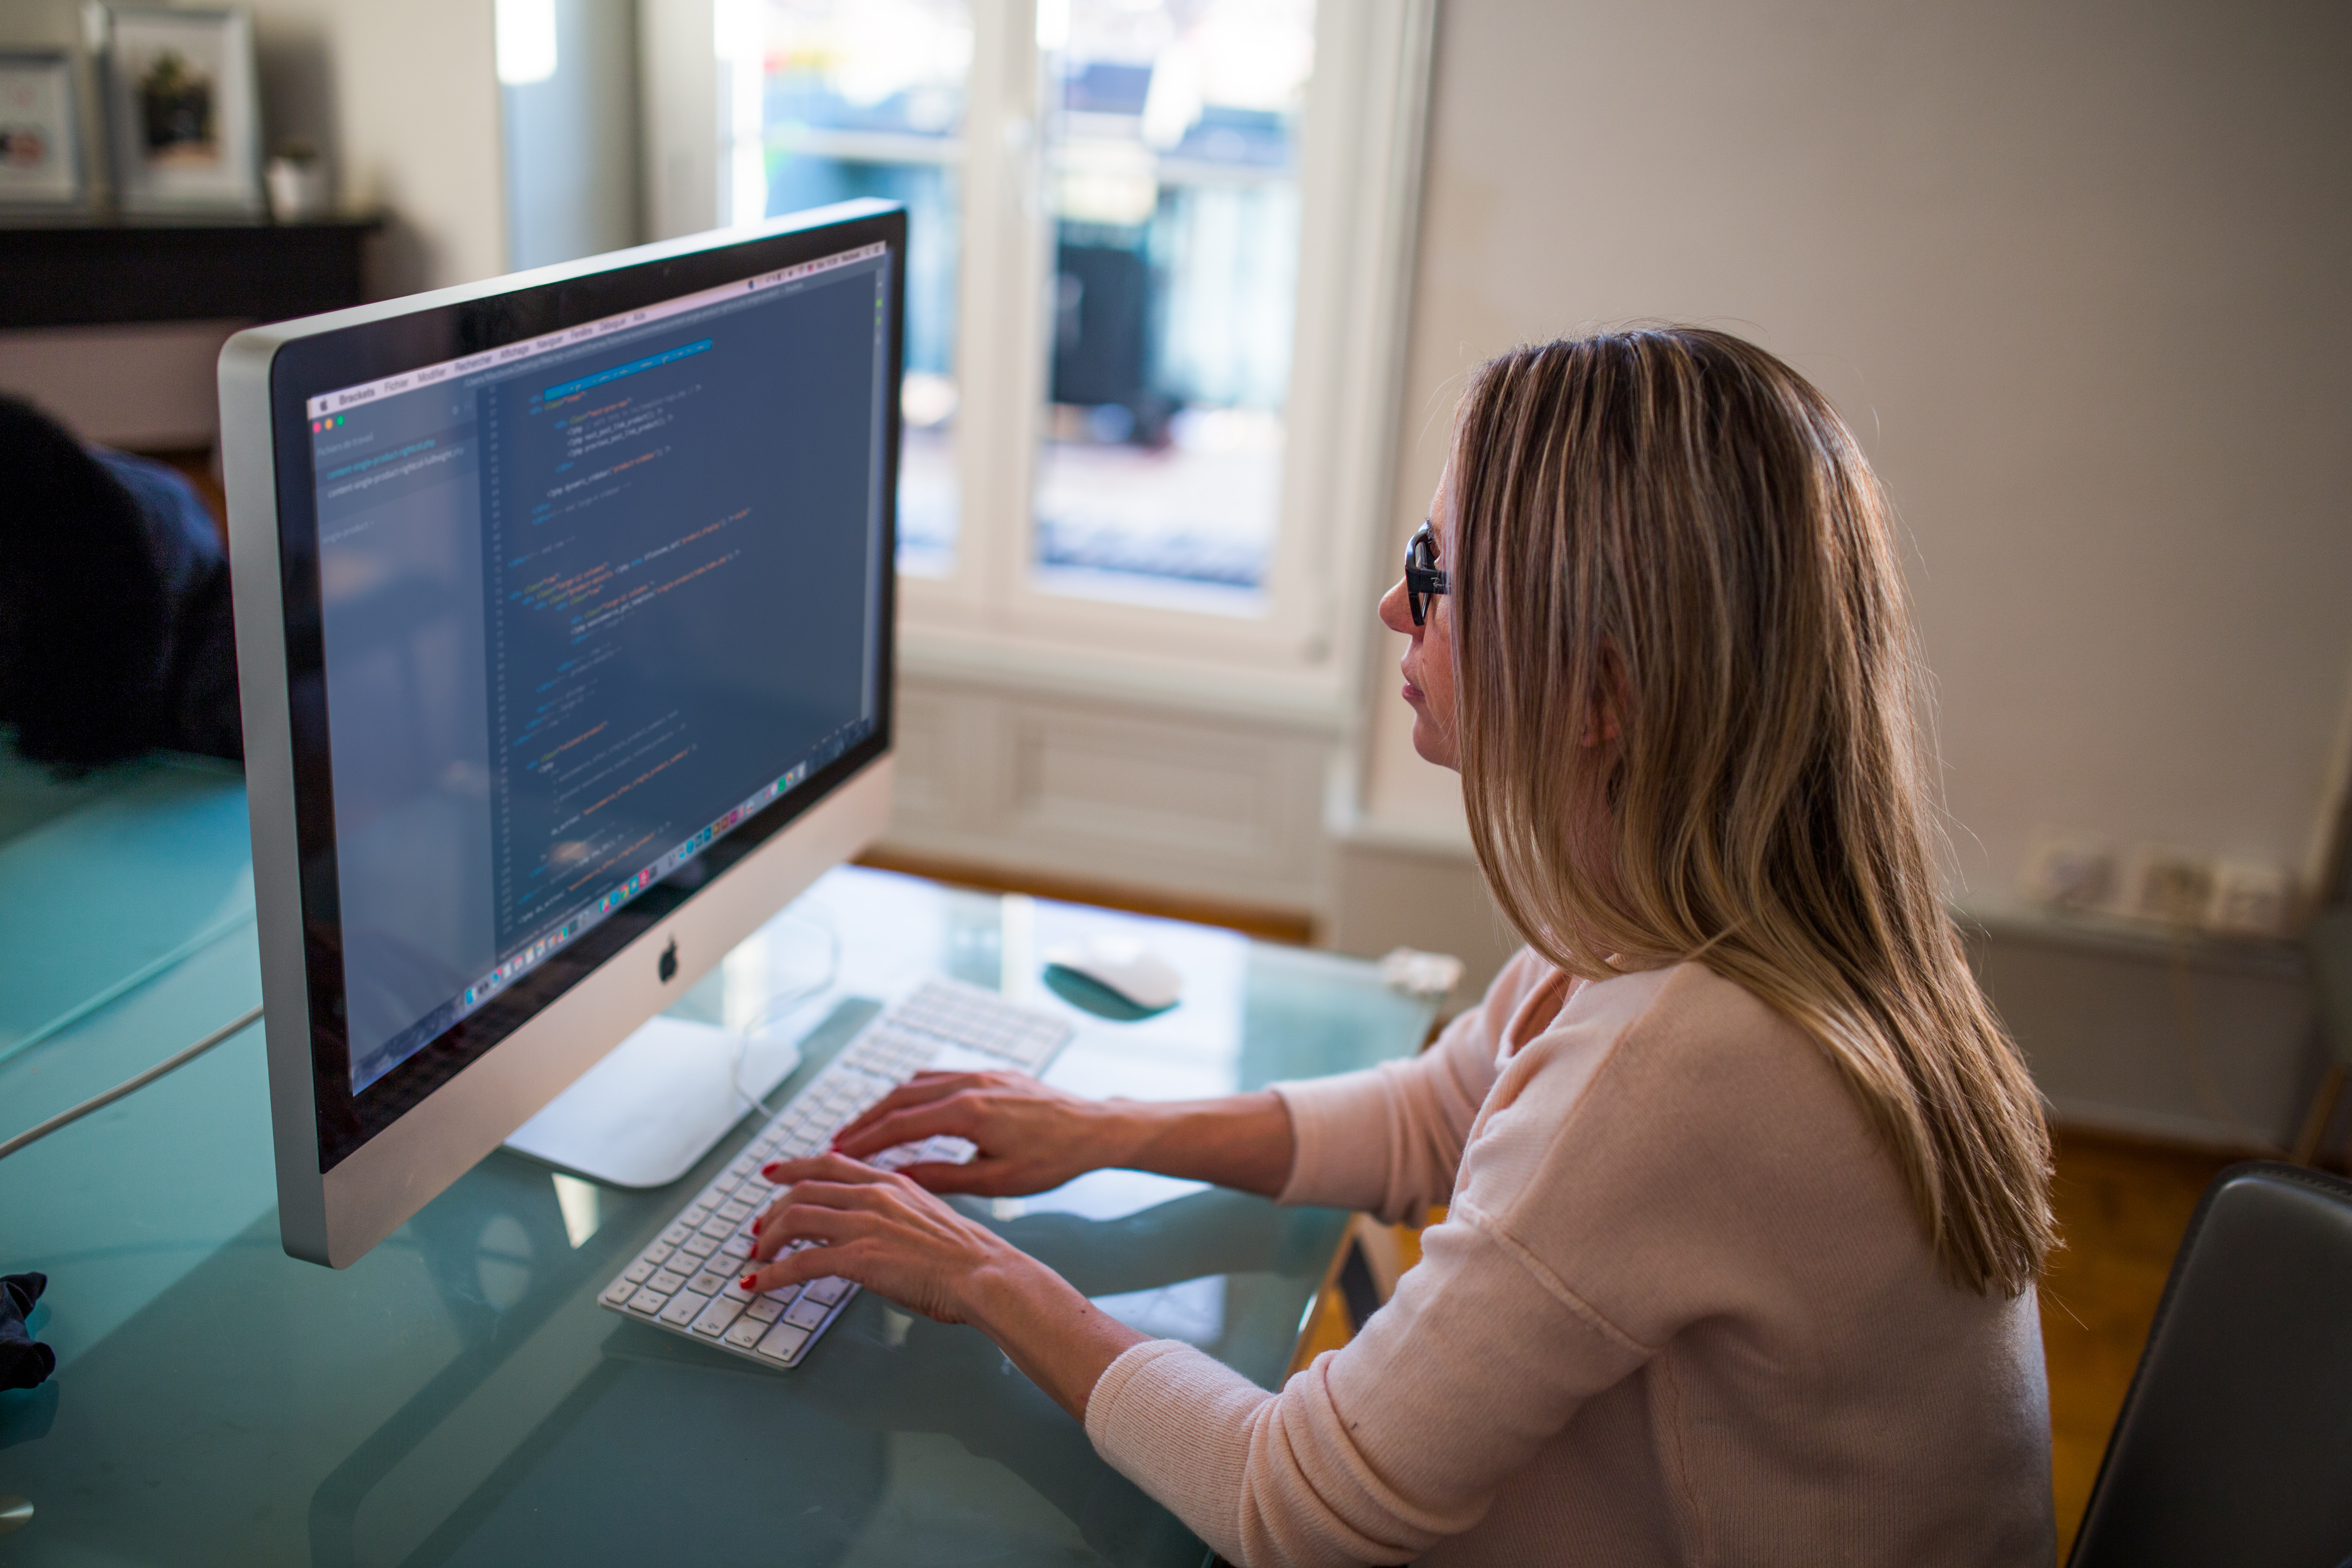
desk, computer, writing, apple, working, girl, woman, keyboard, technology, office, business, writer, coding, blogging, conversation, programming, tech, programmer, imac, freelance, learning, software, marketing, sales, entrepreneur, seo, personal computer